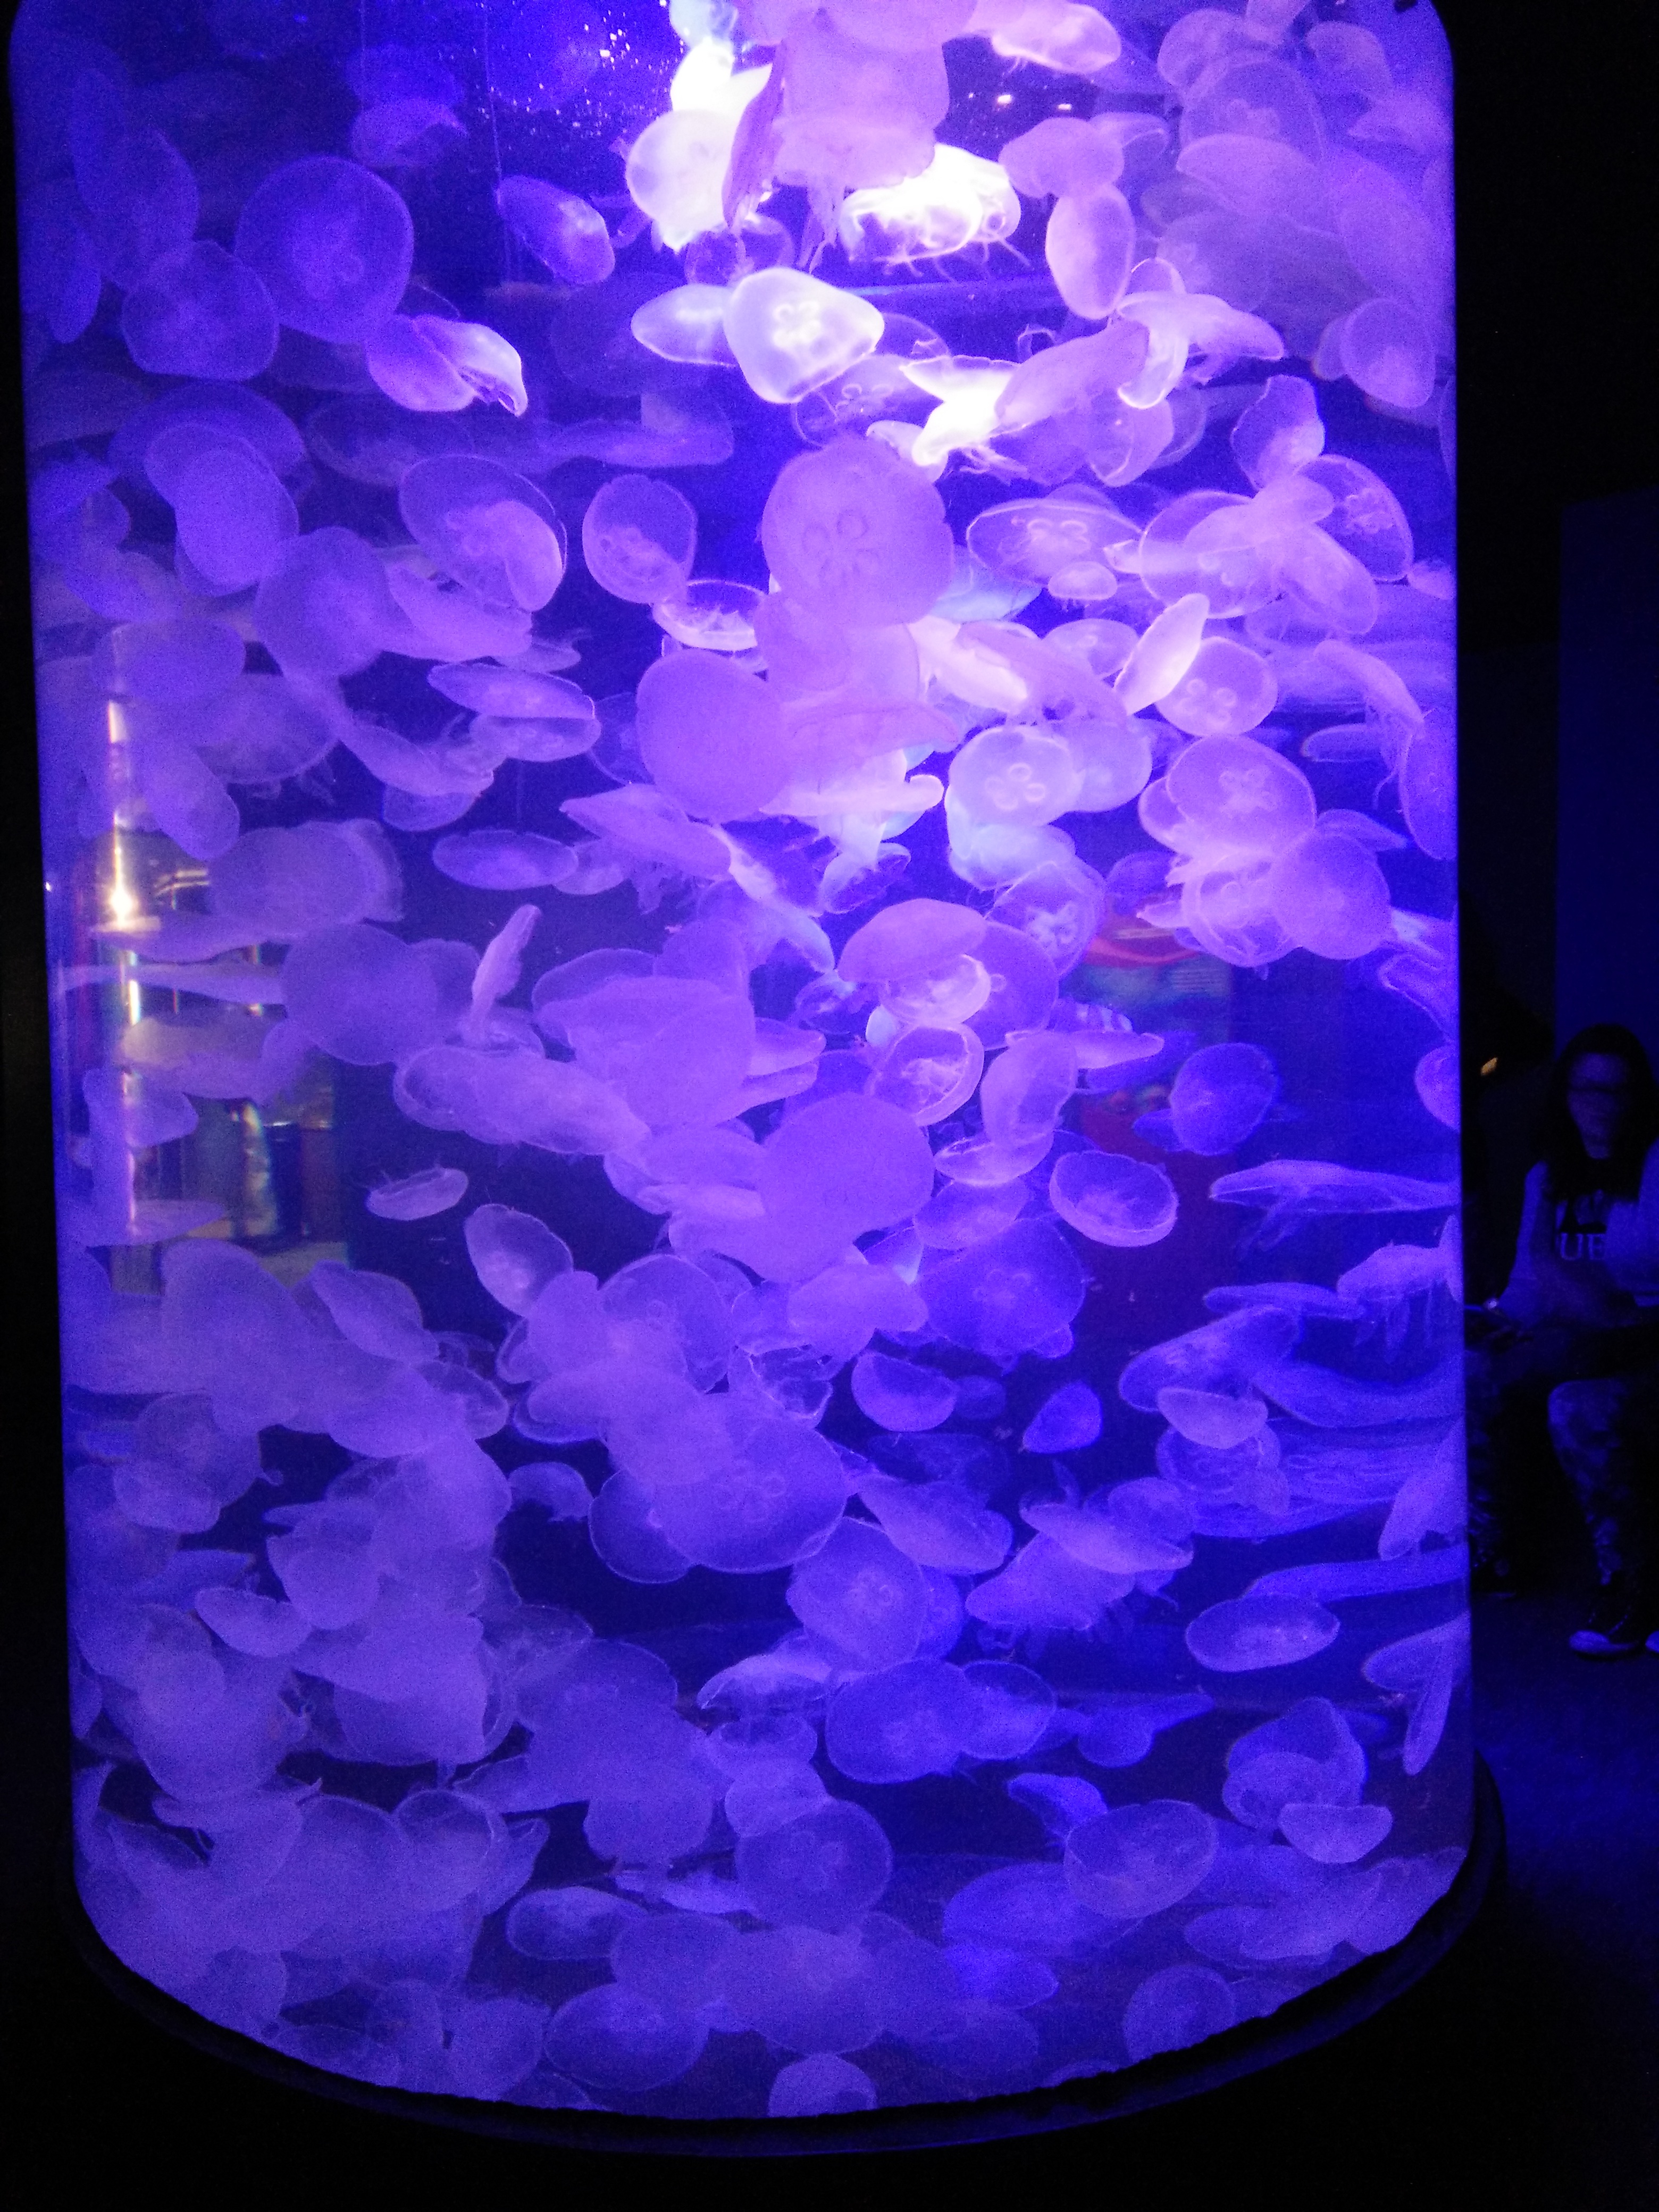
sea, light, flower, purple, petal, animal, swim, tropical, color, jellyfish, blue, fish, lighting, life, aquarium, shape